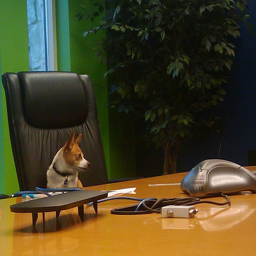
A dog that is sitting on leather chair.
A dog sits in an office chair at a table
A dog is sitting in an office chair, behind a desk.
a small dog is sitting at a wood desk
A brown and white dog sitting on top of a black chair.